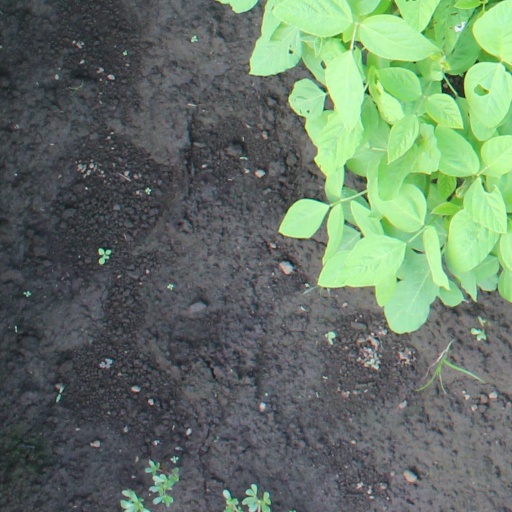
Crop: soybean